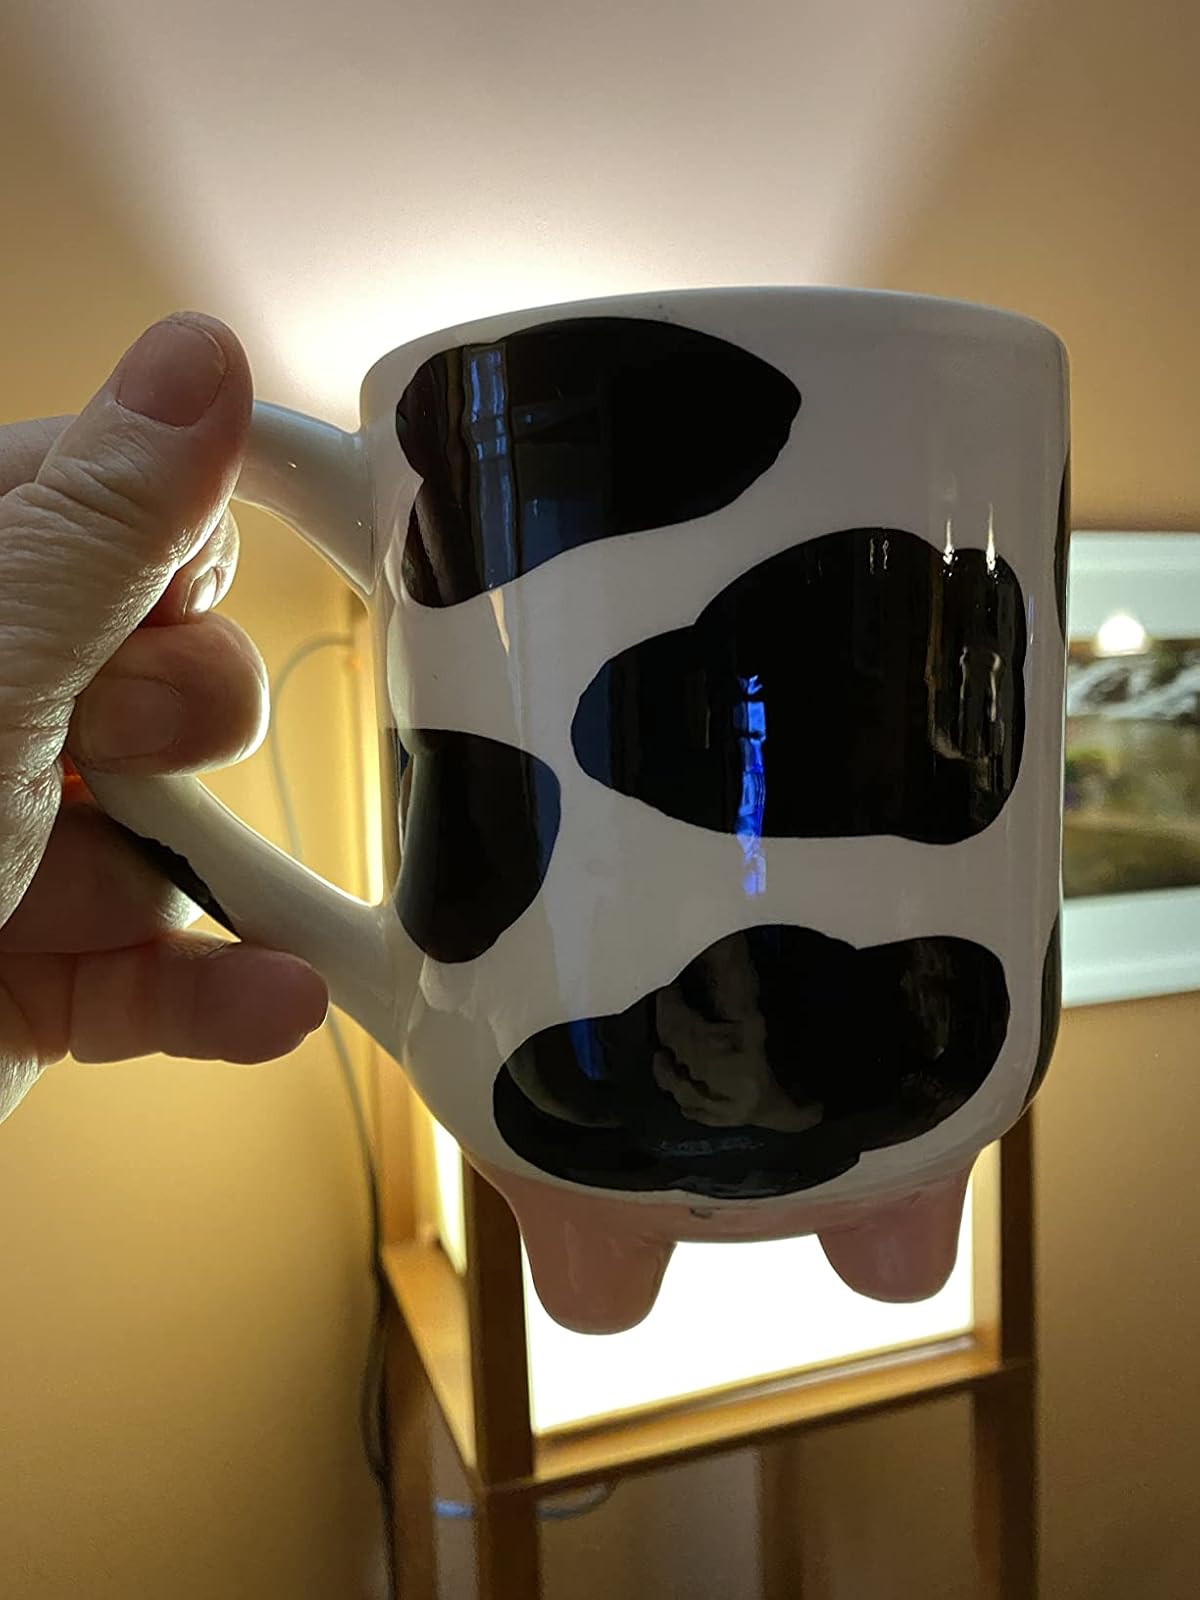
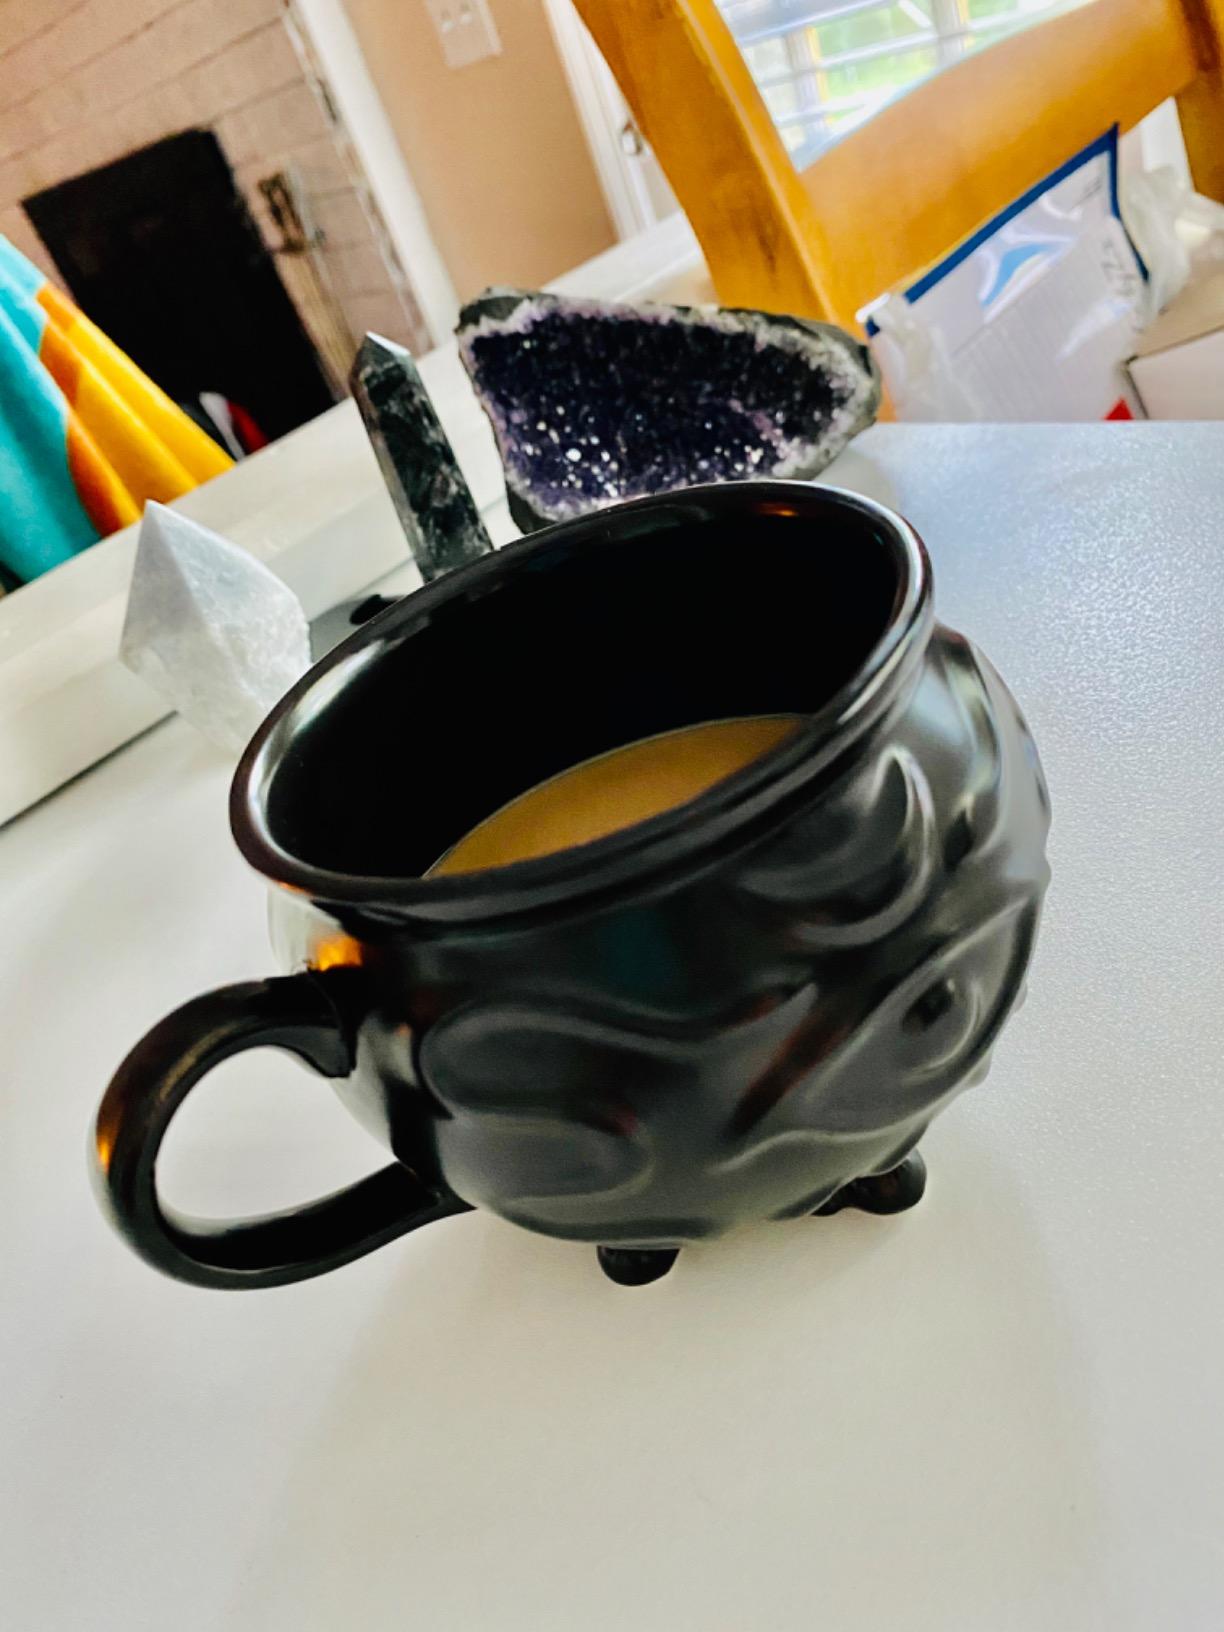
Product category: items_mug
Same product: no